Russians

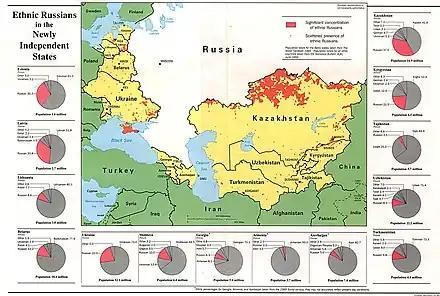
Ethnic Russians in former Soviet Union states in 1994

Ethnic Russians historically migrated within the areas of the former Russian Empire and Soviet Union, though they were sometimes encouraged to re-settle in borderland areas by the Tsarist and later Soviet government. Sometimes ethnic Russian communities, such as the Lipovans who settled in the Danube delta or the Doukhobors in Canada, emigrated as religious dissidents fleeing the central authority.